Charles D. Fredricks

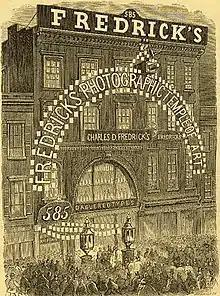
Fredricks' Photographic Temple of Art on Broadway, 1858

Charles DeForest Fredricks (December 11, 1823 – May 25, 1894) was an American photographer.